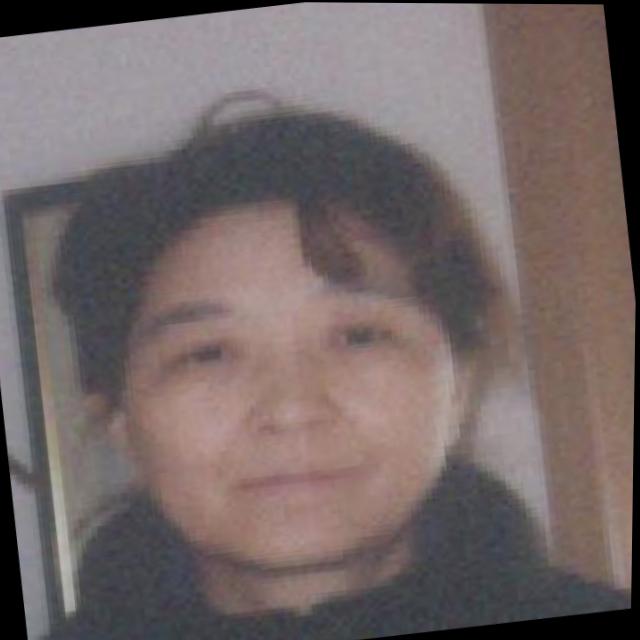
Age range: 65+